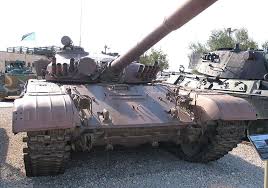
Label: Tank